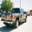
Label: pickup_truck